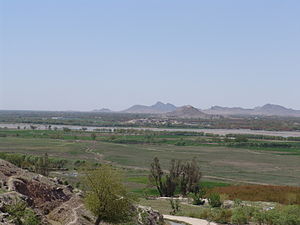
Kandahar / Historie
Udsigt over Arghandab-dalen uden for byen.
Kandahār er en by i det sydlige Afghanistan med omkring 500.000 indbyggere. Det er den næststørste by i Afghanistan og en vigtig handelsby for især landbrugsprodukter. Den er hovedstad i provinsen Kandahar. Der er en international lufthavn og vejforbindelser til bl.a. Quetta i Pakistan. Sammen med Peshawar er Kandahar hovedby for pashtunerne.